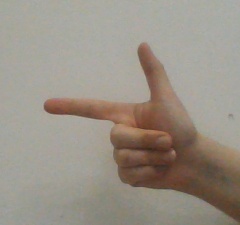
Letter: yaa